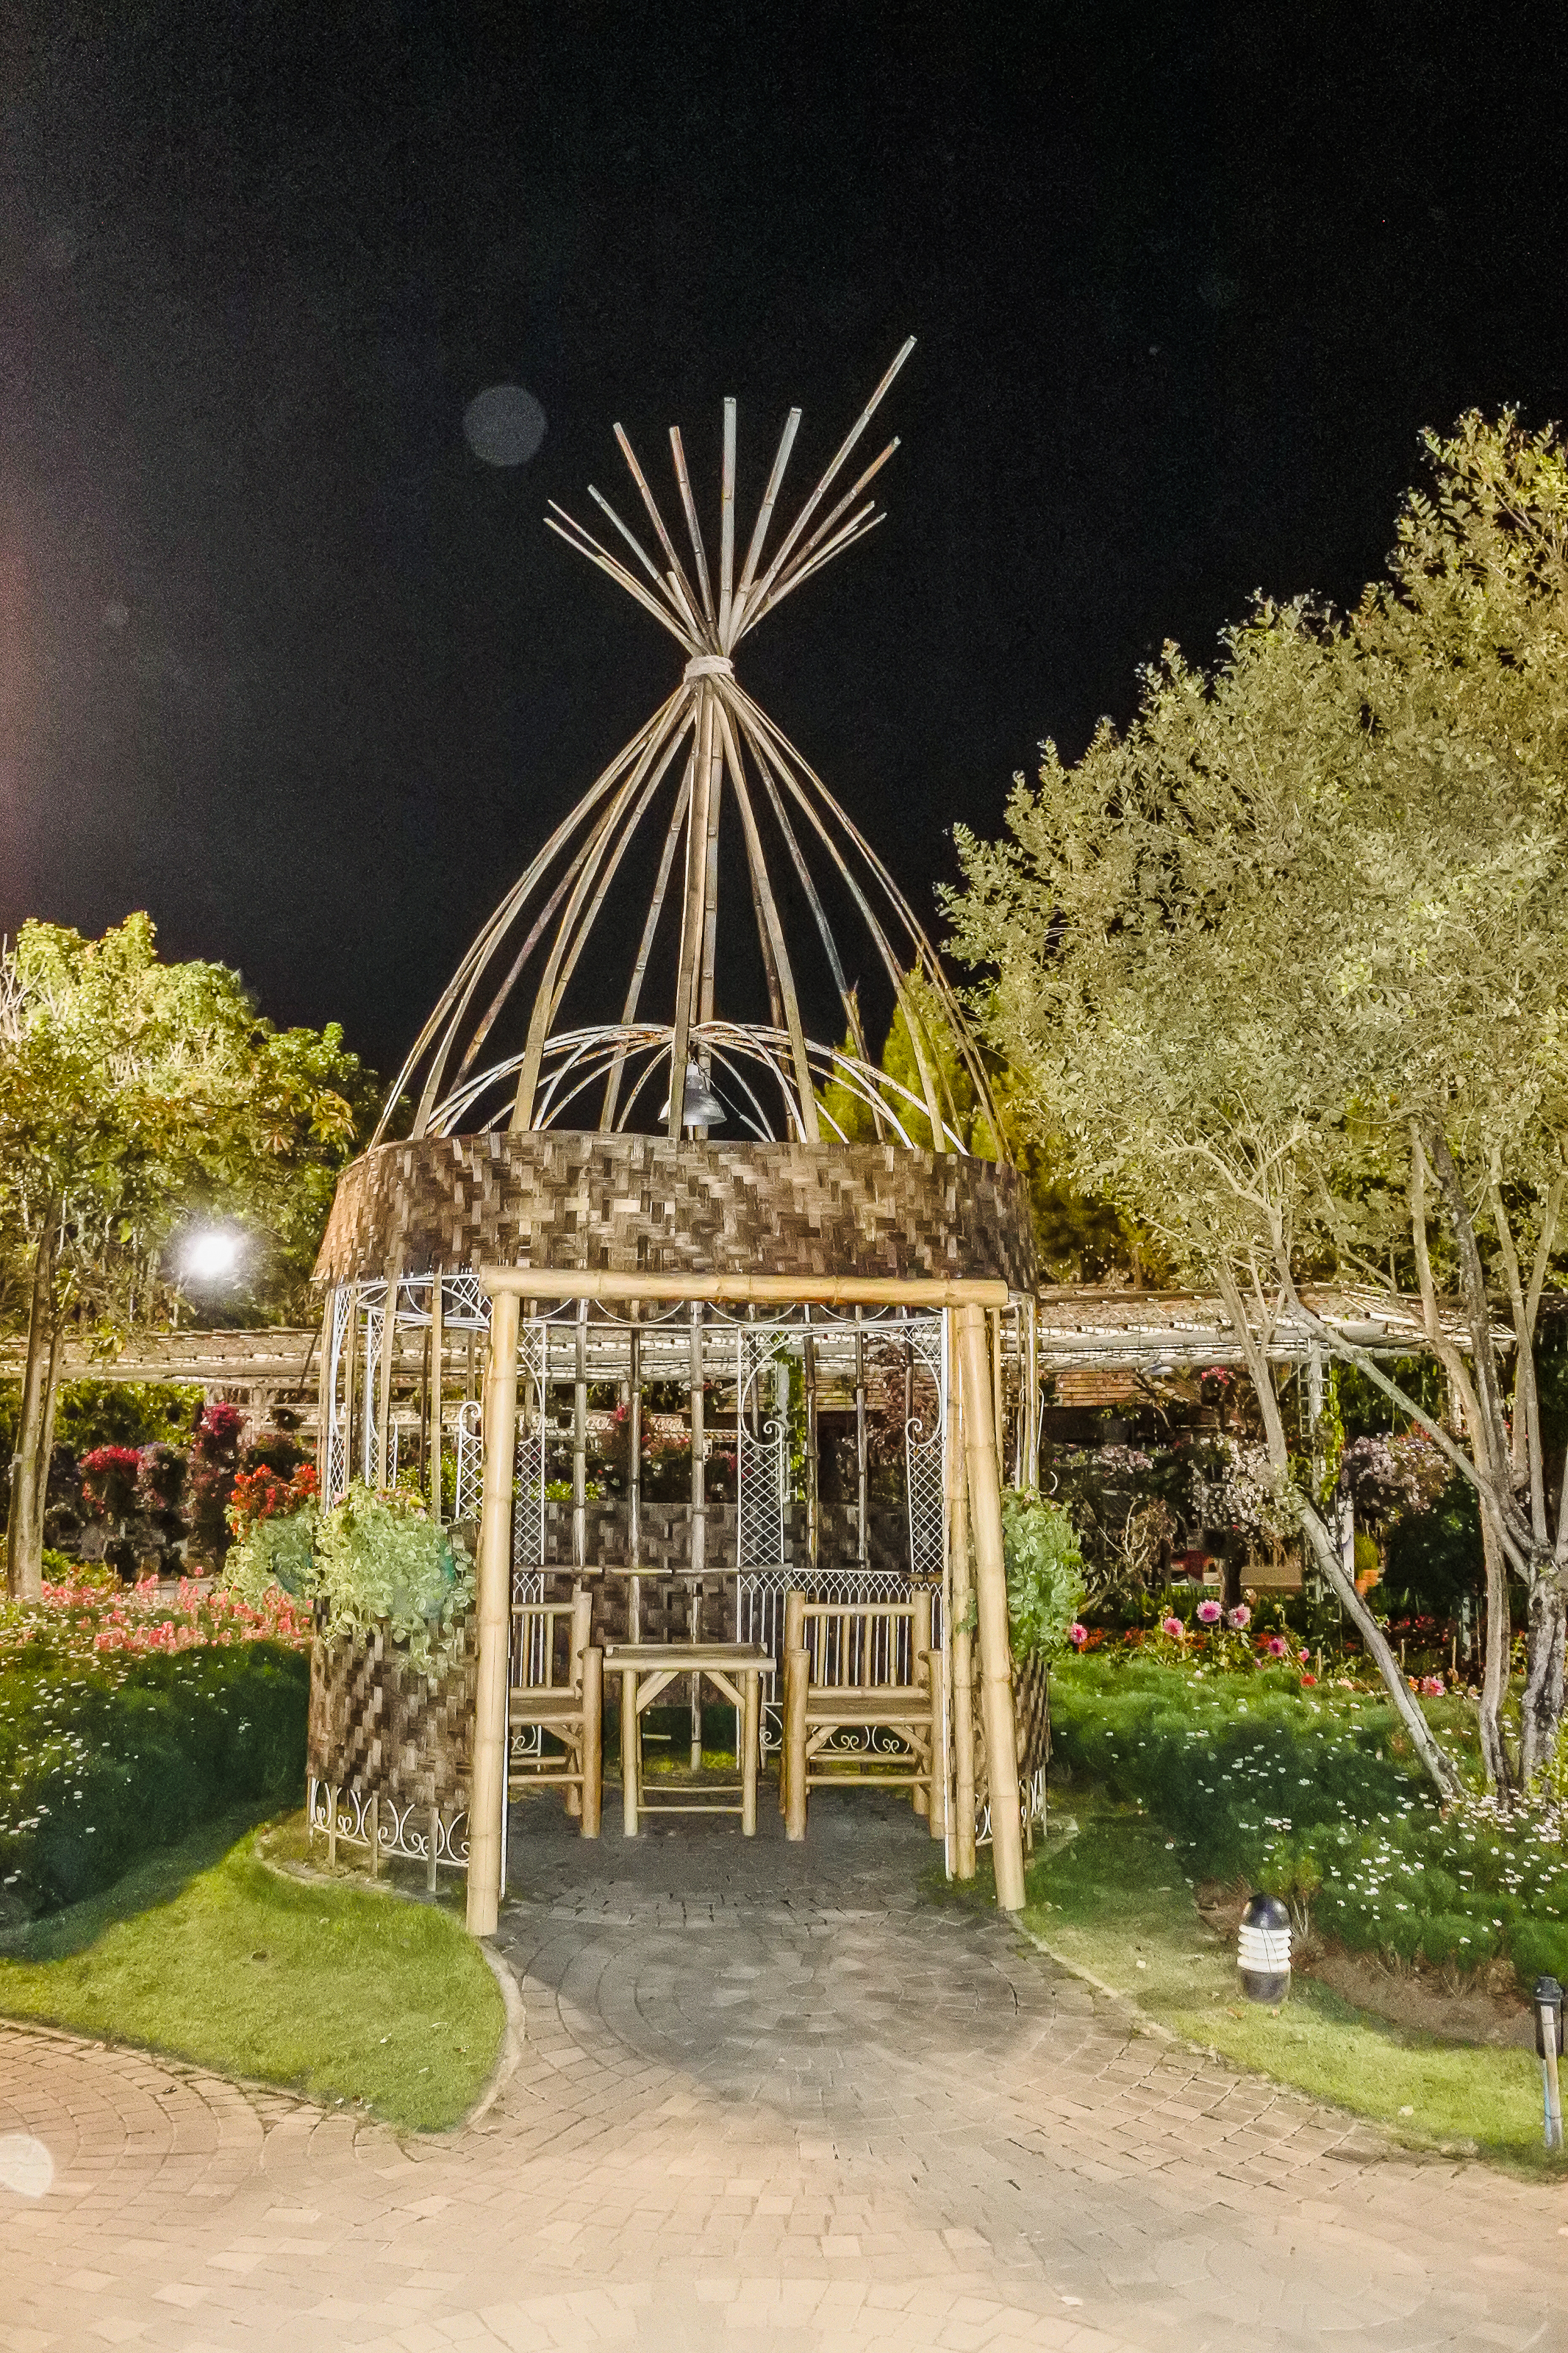
castle, dusk, flora, scenic, building, scene, beautiful, view, botanical, pavilion, thailand, landmark, palace, sky, reflection, thai, water, shrine, traditional, cultral, lake, southeast, pond, gardens, destination, regal, scenery, mai, place, expo, park, architecture, exhibition, famous, historic, nature, moat, asia, asian, chiang, outdoors, culture, sunset, temple, garden, evening, travel, royal, ratchaphruek, lighting, botany, tree, night, house, plant, gazebo, grass, botanical garden, flower